Teodora Krajewska

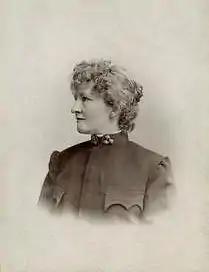
Krajewska in 1896

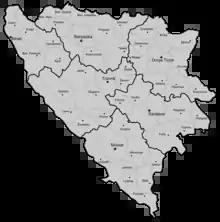
Austro-Hungarian districts of Bosnia and Herzegovina. Krajewska was first responsible for the towns in the district of Tuzla and then for those in the district of Sarajevo.

Teodora Krajewska (née Kosmowska, Germanized as Theodora; 1854–1935) was a Polish physician, writer and teacher active in Austria-Hungary.